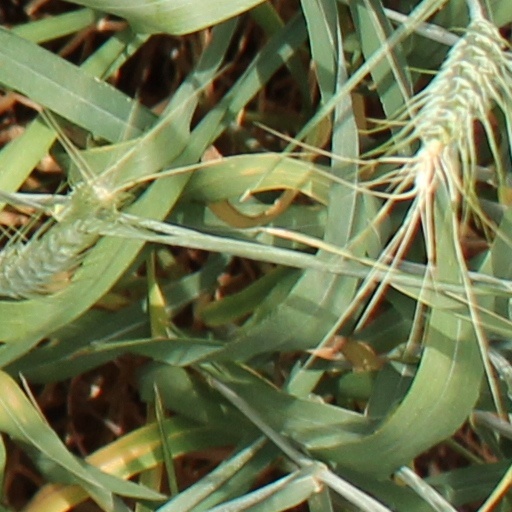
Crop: wheat